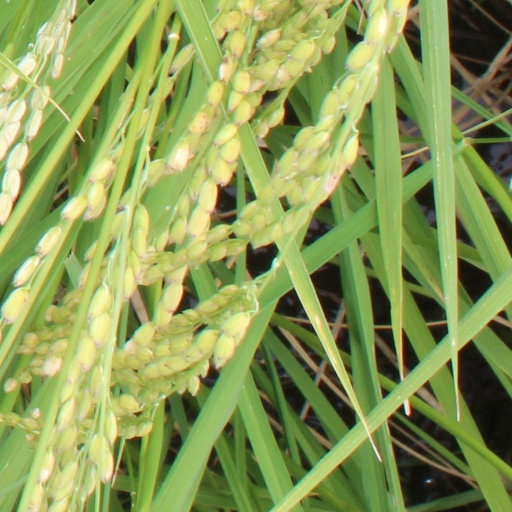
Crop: rice